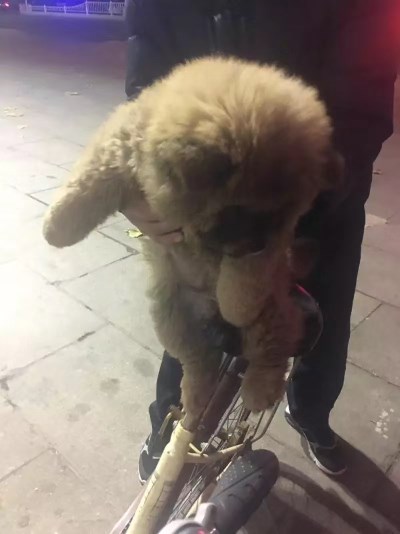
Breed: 329-n000119-chow